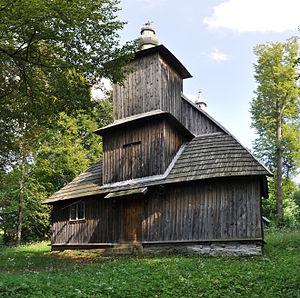
Rakowa est une localité polonaise de la gmina de Tyrawa Wołoska, située dans le powiat de Sanok en voïvodie des Basses-Carpates.